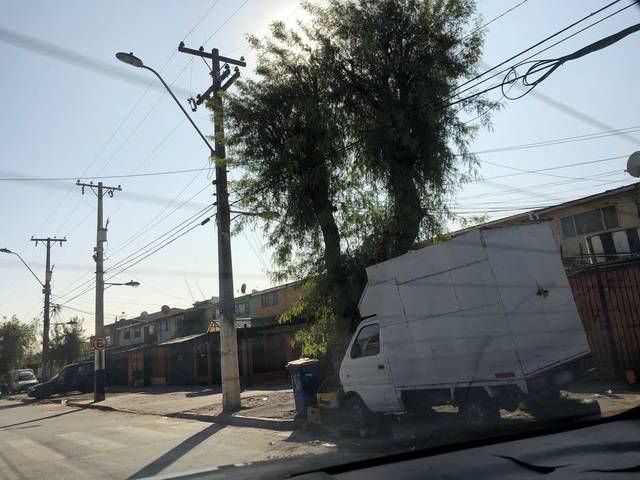
Region: Chile
Coordinates: -33.569, -70.612